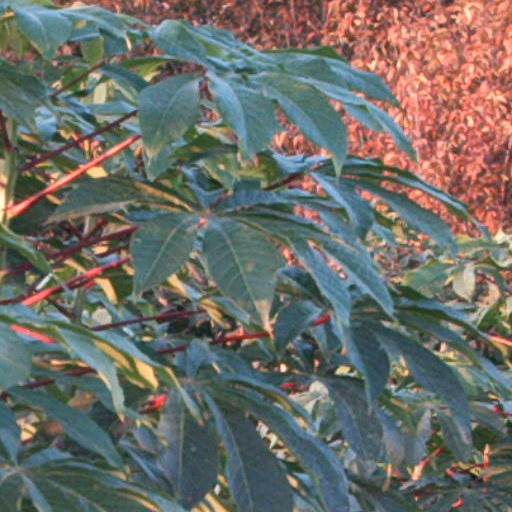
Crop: cassava